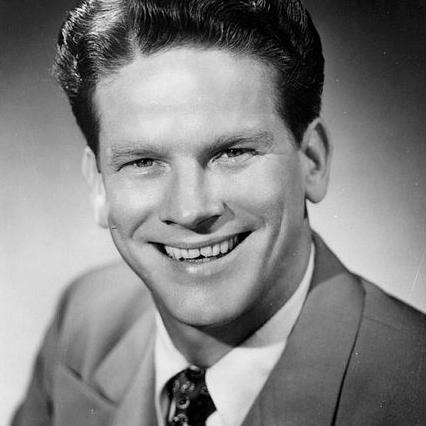
Age: 25